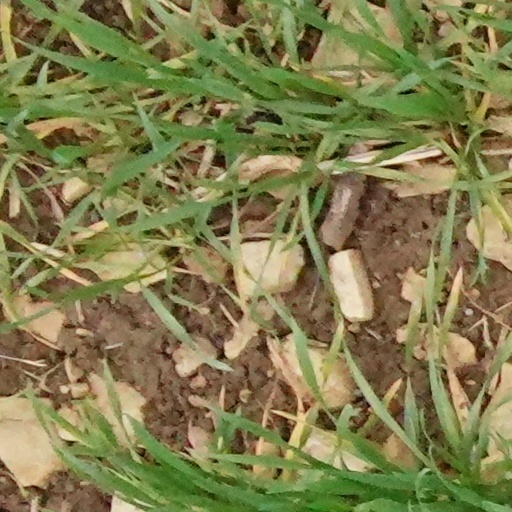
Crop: wheat